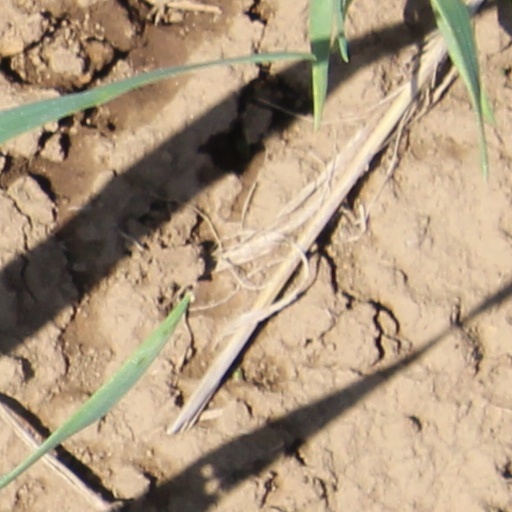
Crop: wheat